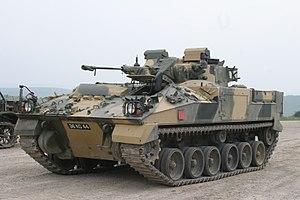
L'infanterie mécanisée est une infanterie pourvue de moyens blindés lourds, et utilisant principalement des véhicules de combat d'infanterie appuyés par des chars de combat.